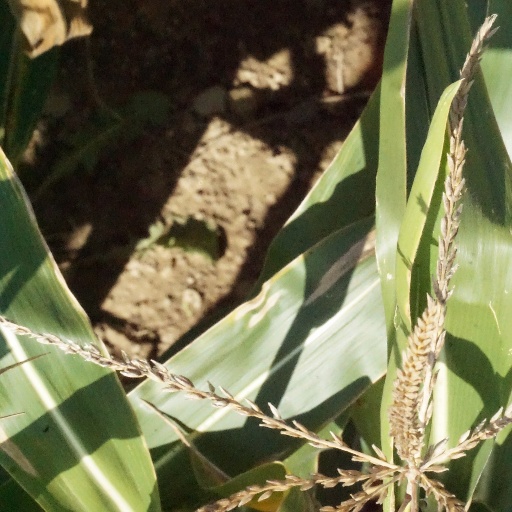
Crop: maize; corn